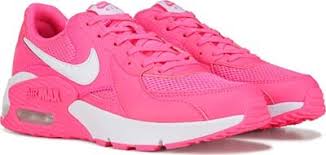
Label: Sneaker